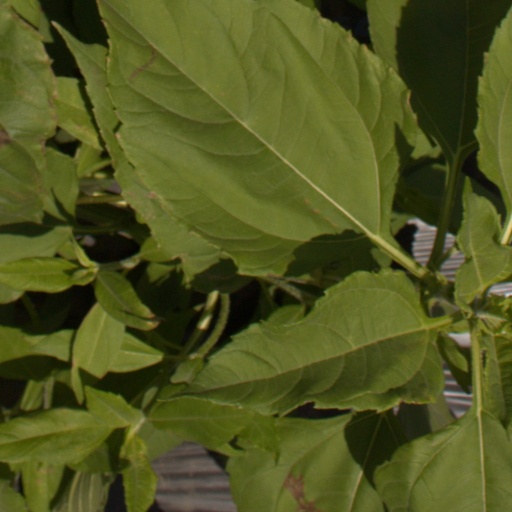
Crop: Jerusalem artichoke